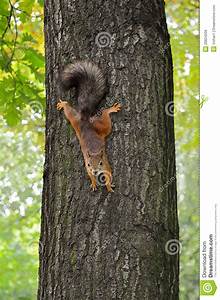
Label: squirrel